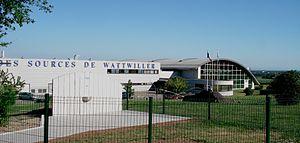
Wattwiller Grandes Sources Usine d'embouteillage
Wattwiller est une commune française située dans le département du Haut-Rhin, en région Grand Est.